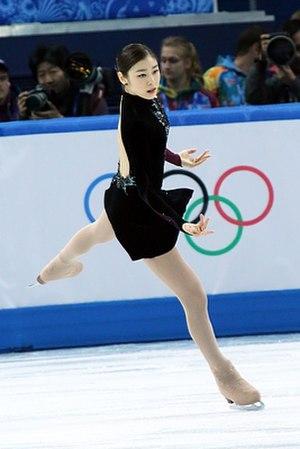
Kim Yun-a est une patineuse artistique sud-coréenne, née le 5 septembre 1990 à Bucheon.